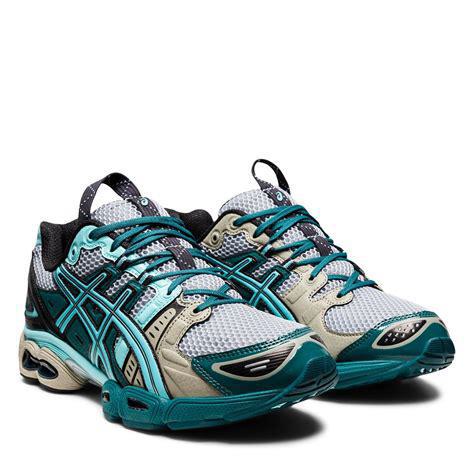
Brand: Asics
Model: Gel Nimbus 9